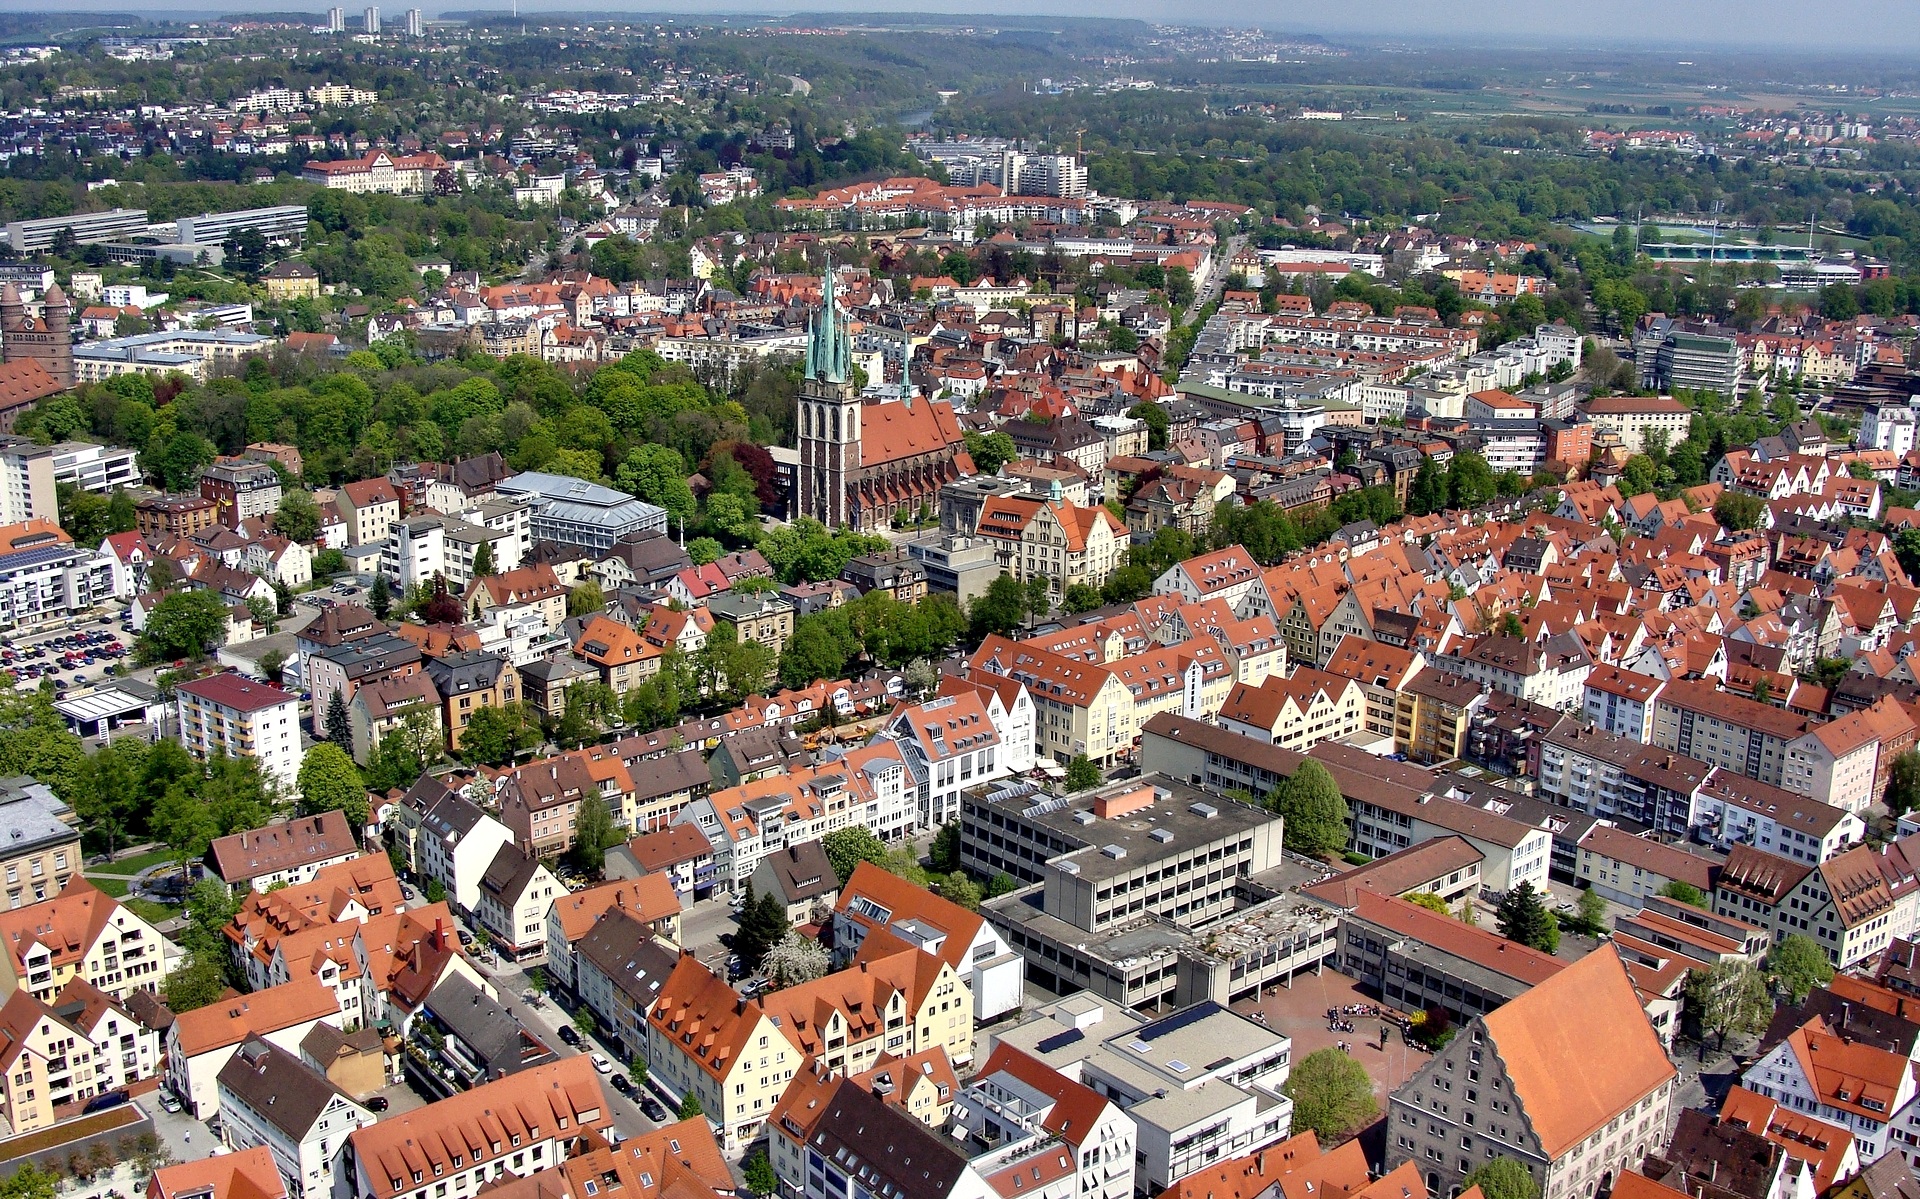
skyline, photography, town, city, cityscape, panorama, downtown, suburb, tower block, metropolis, ulm, neighbourhood, bird's eye view, aerial photography, munster, ulm cathedral, urban area, residential area, geographical feature, human settlement, metropolitan area, ulm east